Oscar Klefbom

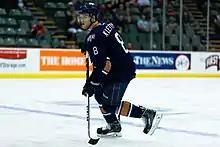
Klefbom with the Oklahoma City Barons in 2014.

After attending the Edmonton Oilers development camp, Klefbom began his first season in North America with their American Hockey League (AHL) affiliate, the Oklahoma City Barons. The assignment was to retain salary cap space and allow Klefbom to acclimate to the smaller ice. During his time with the Barons, Klefbom worked on improving his overall game including "winning the battles in the corners" and "staying strong in front of the net." Klefbom began the 2013–14 season by recording one assist through 12 games to earn his first NHL recall on 15 November 2013. He did not make his NHL debut during his recall and was reassigned to the AHL shortly thereafter. Upon returning to the AHL, Klefbom continued to work on his game and gathered two more assists before suffering an injury on 28 December. He missed numerous games to recover and rejoined the Barons lineup in mid-January. However, after returning to the lineup, Klefbom continued to grow confident in his game and earned greater responsibilities on the ice. When speaking of this development, Klefbom credited it to working with the Baron's assistant coach every day to improve his skills.